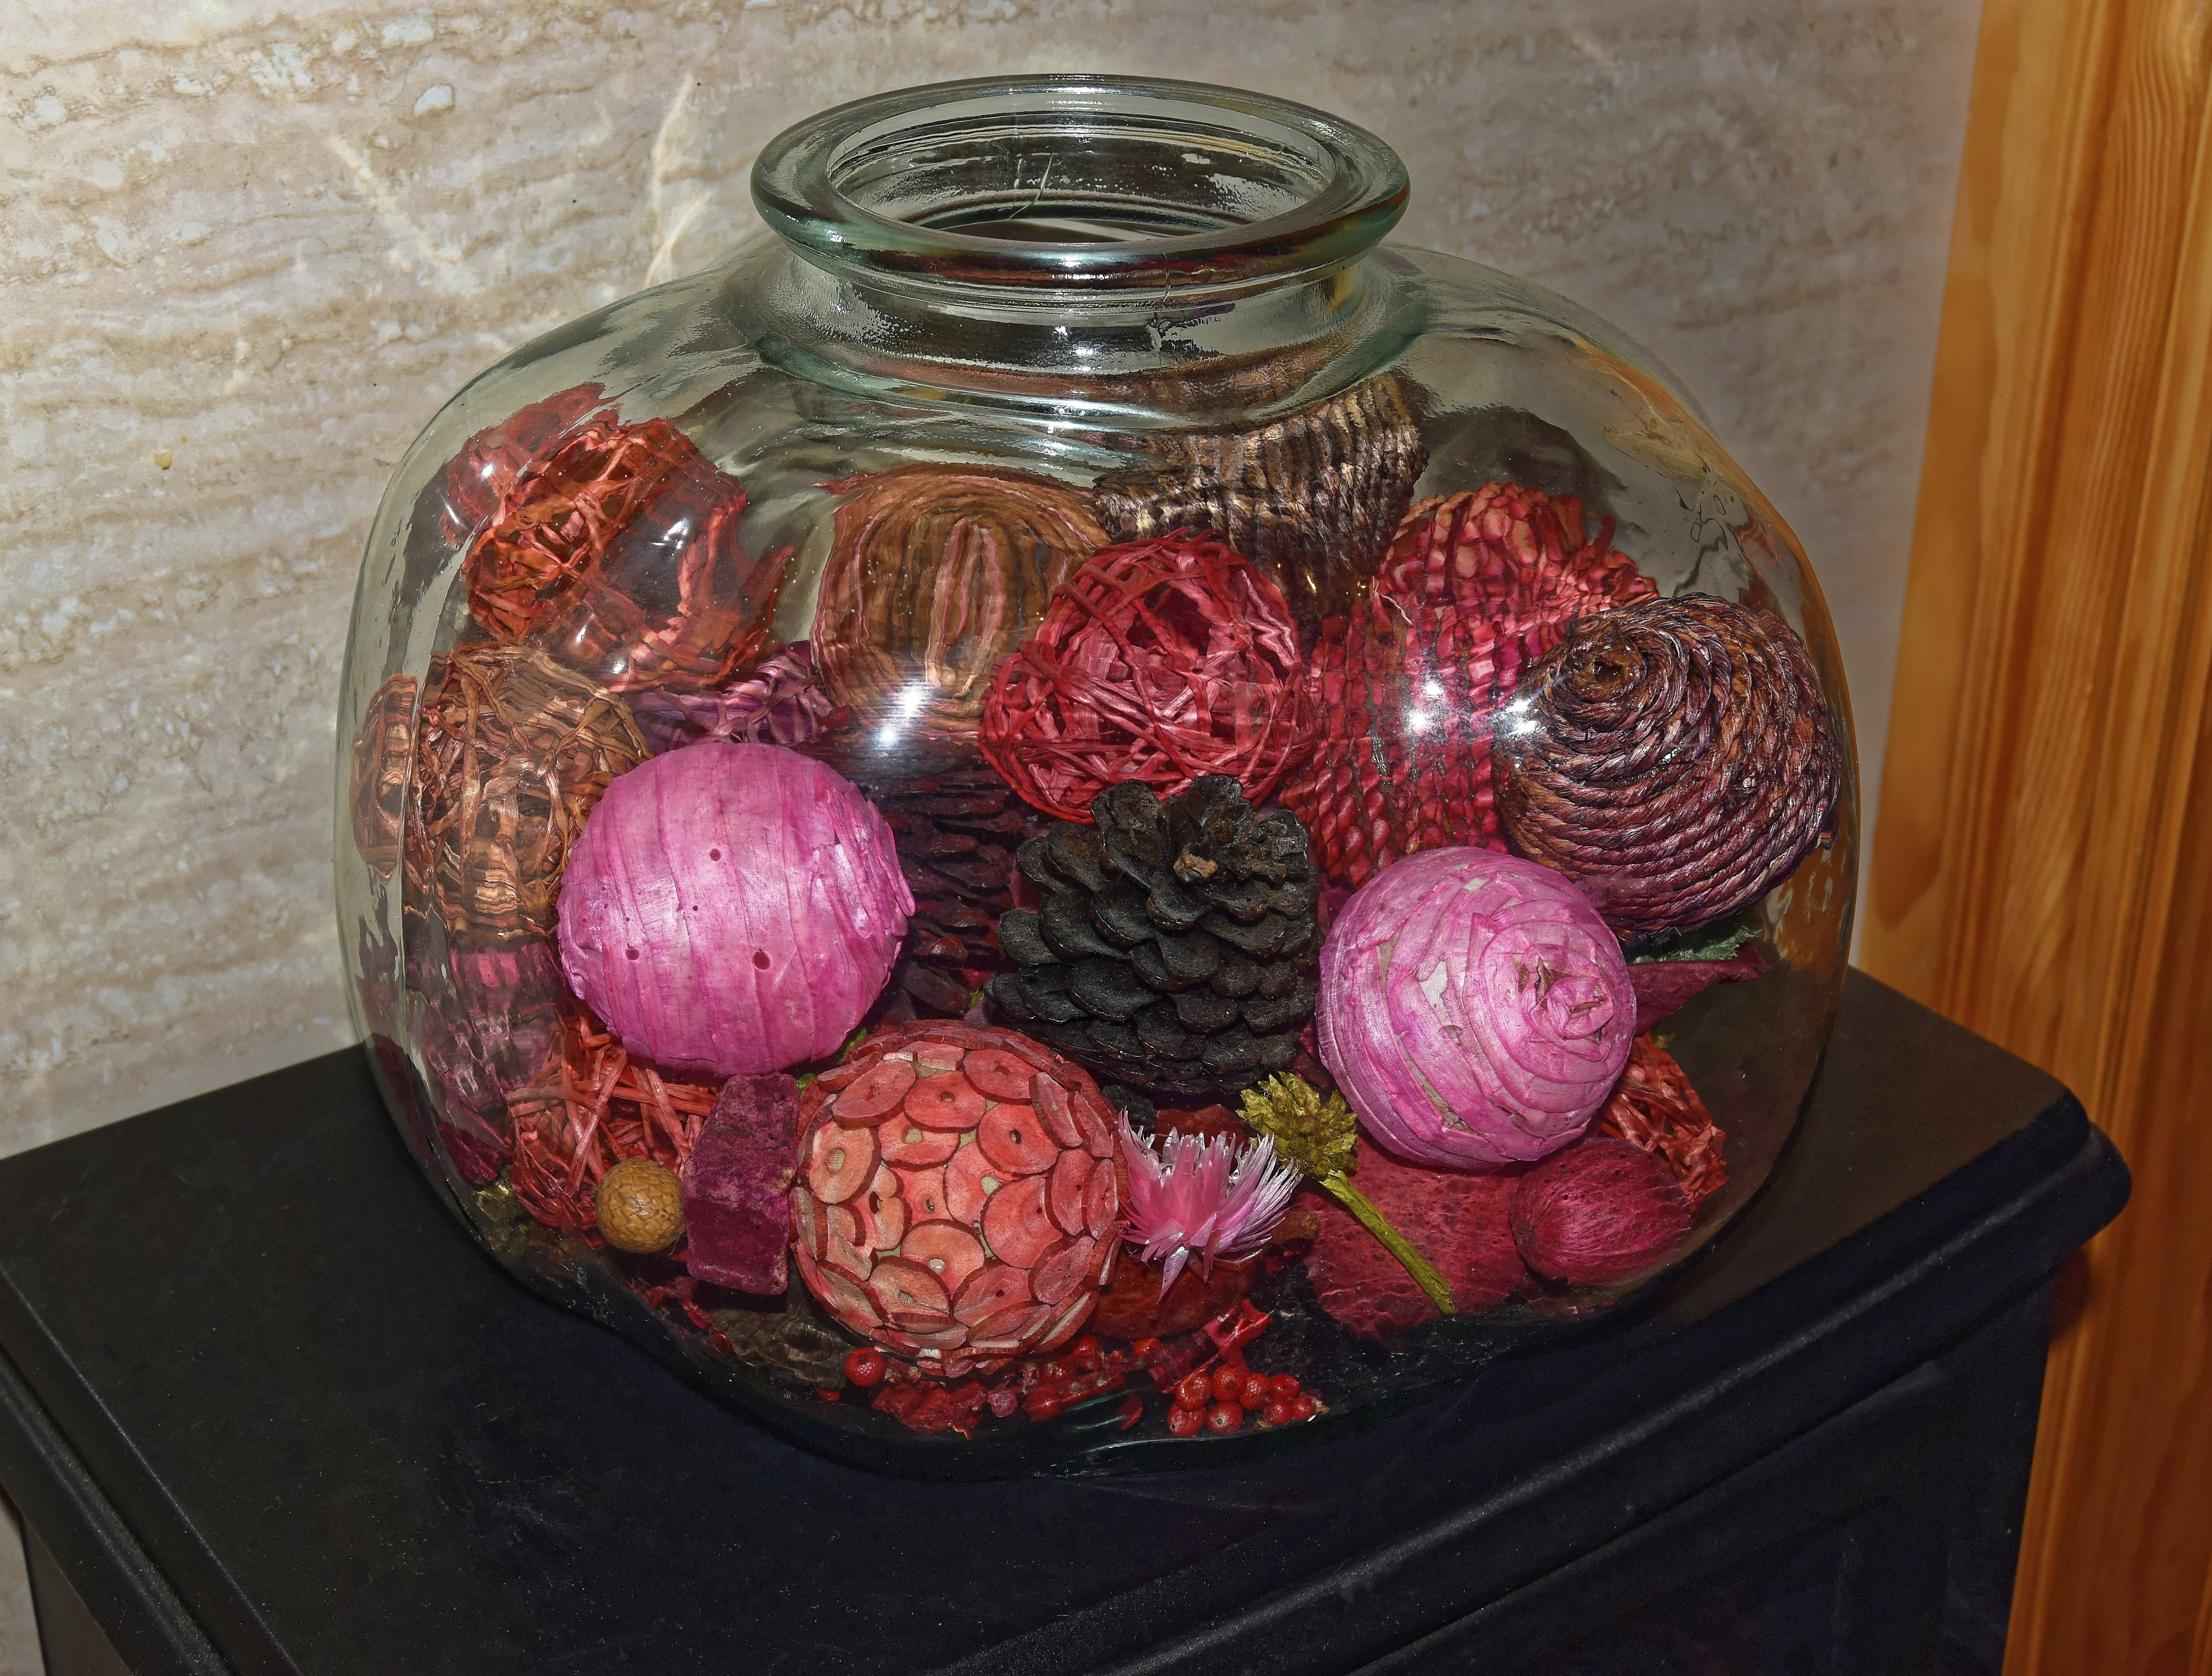
flower, petal, glass, home, jar, food, produce, lighting, still life, potpourri, christmas decoration, art, smell, scent, fragrance, aromatic, aromatherapy, glass jar